Parliament of Whores

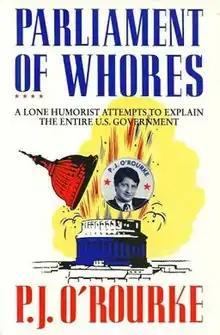
First edition

Parliament of Whores: A Lone Humorist Attempts to Explain the Entire U.S. Government is an international best-selling political humor book by P. J. O'Rourke published by Atlantic Monthly Press in 1991. It is a scathing critique of the American system of governance from a libertarian perspective. The hard cover version was a #1 "New York Times" bestseller, sold over 150,000 copies in its first two months of release, and earned over $1 million in revenue in the same time period. "Parliament" reached the top 5 on Canadian best seller lists. The paperback release in 1992 was a similar commercial success.